McGraw Kaserne

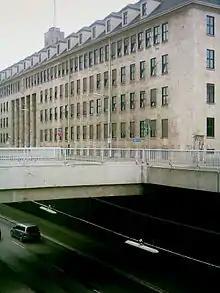
Main entrance of the former Reichszeugmeisterei

Earlier on the area of building number 7, the main building of the later Reichszeugmeisterei, was used by the "Wagen- und Maschinenfabrik Gebr. Beißbarth OHG" until 1931. In 1933, it was bought by the Bayerische Hypotheken- und Wechselbank.